League of Extraordinary Gz

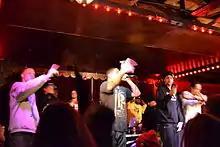

League of Extraordinary G'z (sometimes stylized as LOEGz) was an American hip hop group from Austin, Texas. They released their debut album "#LeagueShit" in 2013.